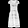
Label: Dress